Chemical transport reaction

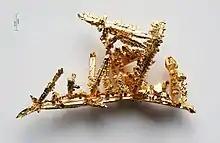
Gold crystals grown by chemical transport using chlorine as the transport agent.

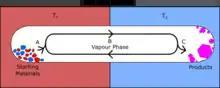
Schematic diagram of the CVT process. Point A is the reaction between the starting materials and the transport agent to form volatile intermediates. These intermediates then are free to move around the inside of the tube via diffusion or convection (point B), and when they reach point C some of the gaseous species react to form solid products.

In chemistry, a chemical transport reaction describes a process for purification and crystallization of non-volatile solids. The process is also responsible for certain aspects of mineral growth from the effluent of volcanoes. The technique is distinct from chemical vapor deposition, which usually entails decomposition of molecular precursors and which gives conformal coatings.